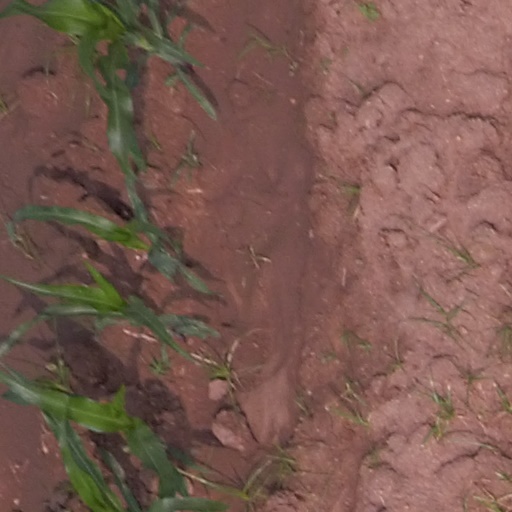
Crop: maize; corn